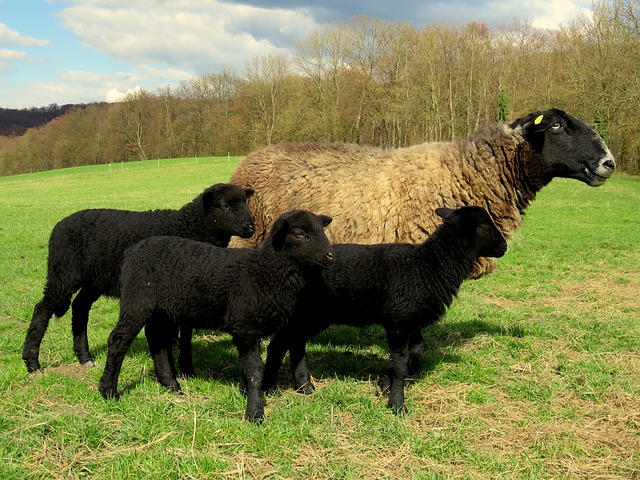
Label: sheep